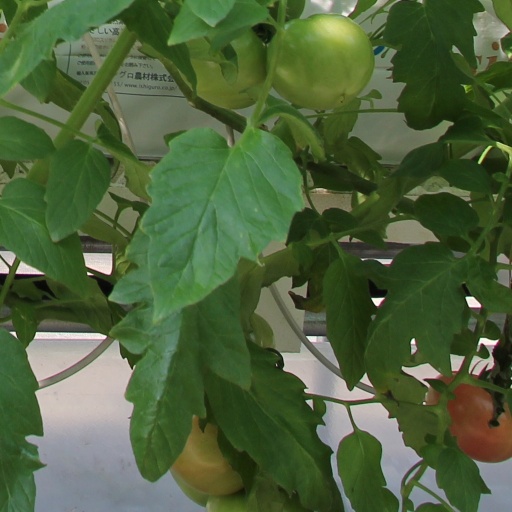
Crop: tomato